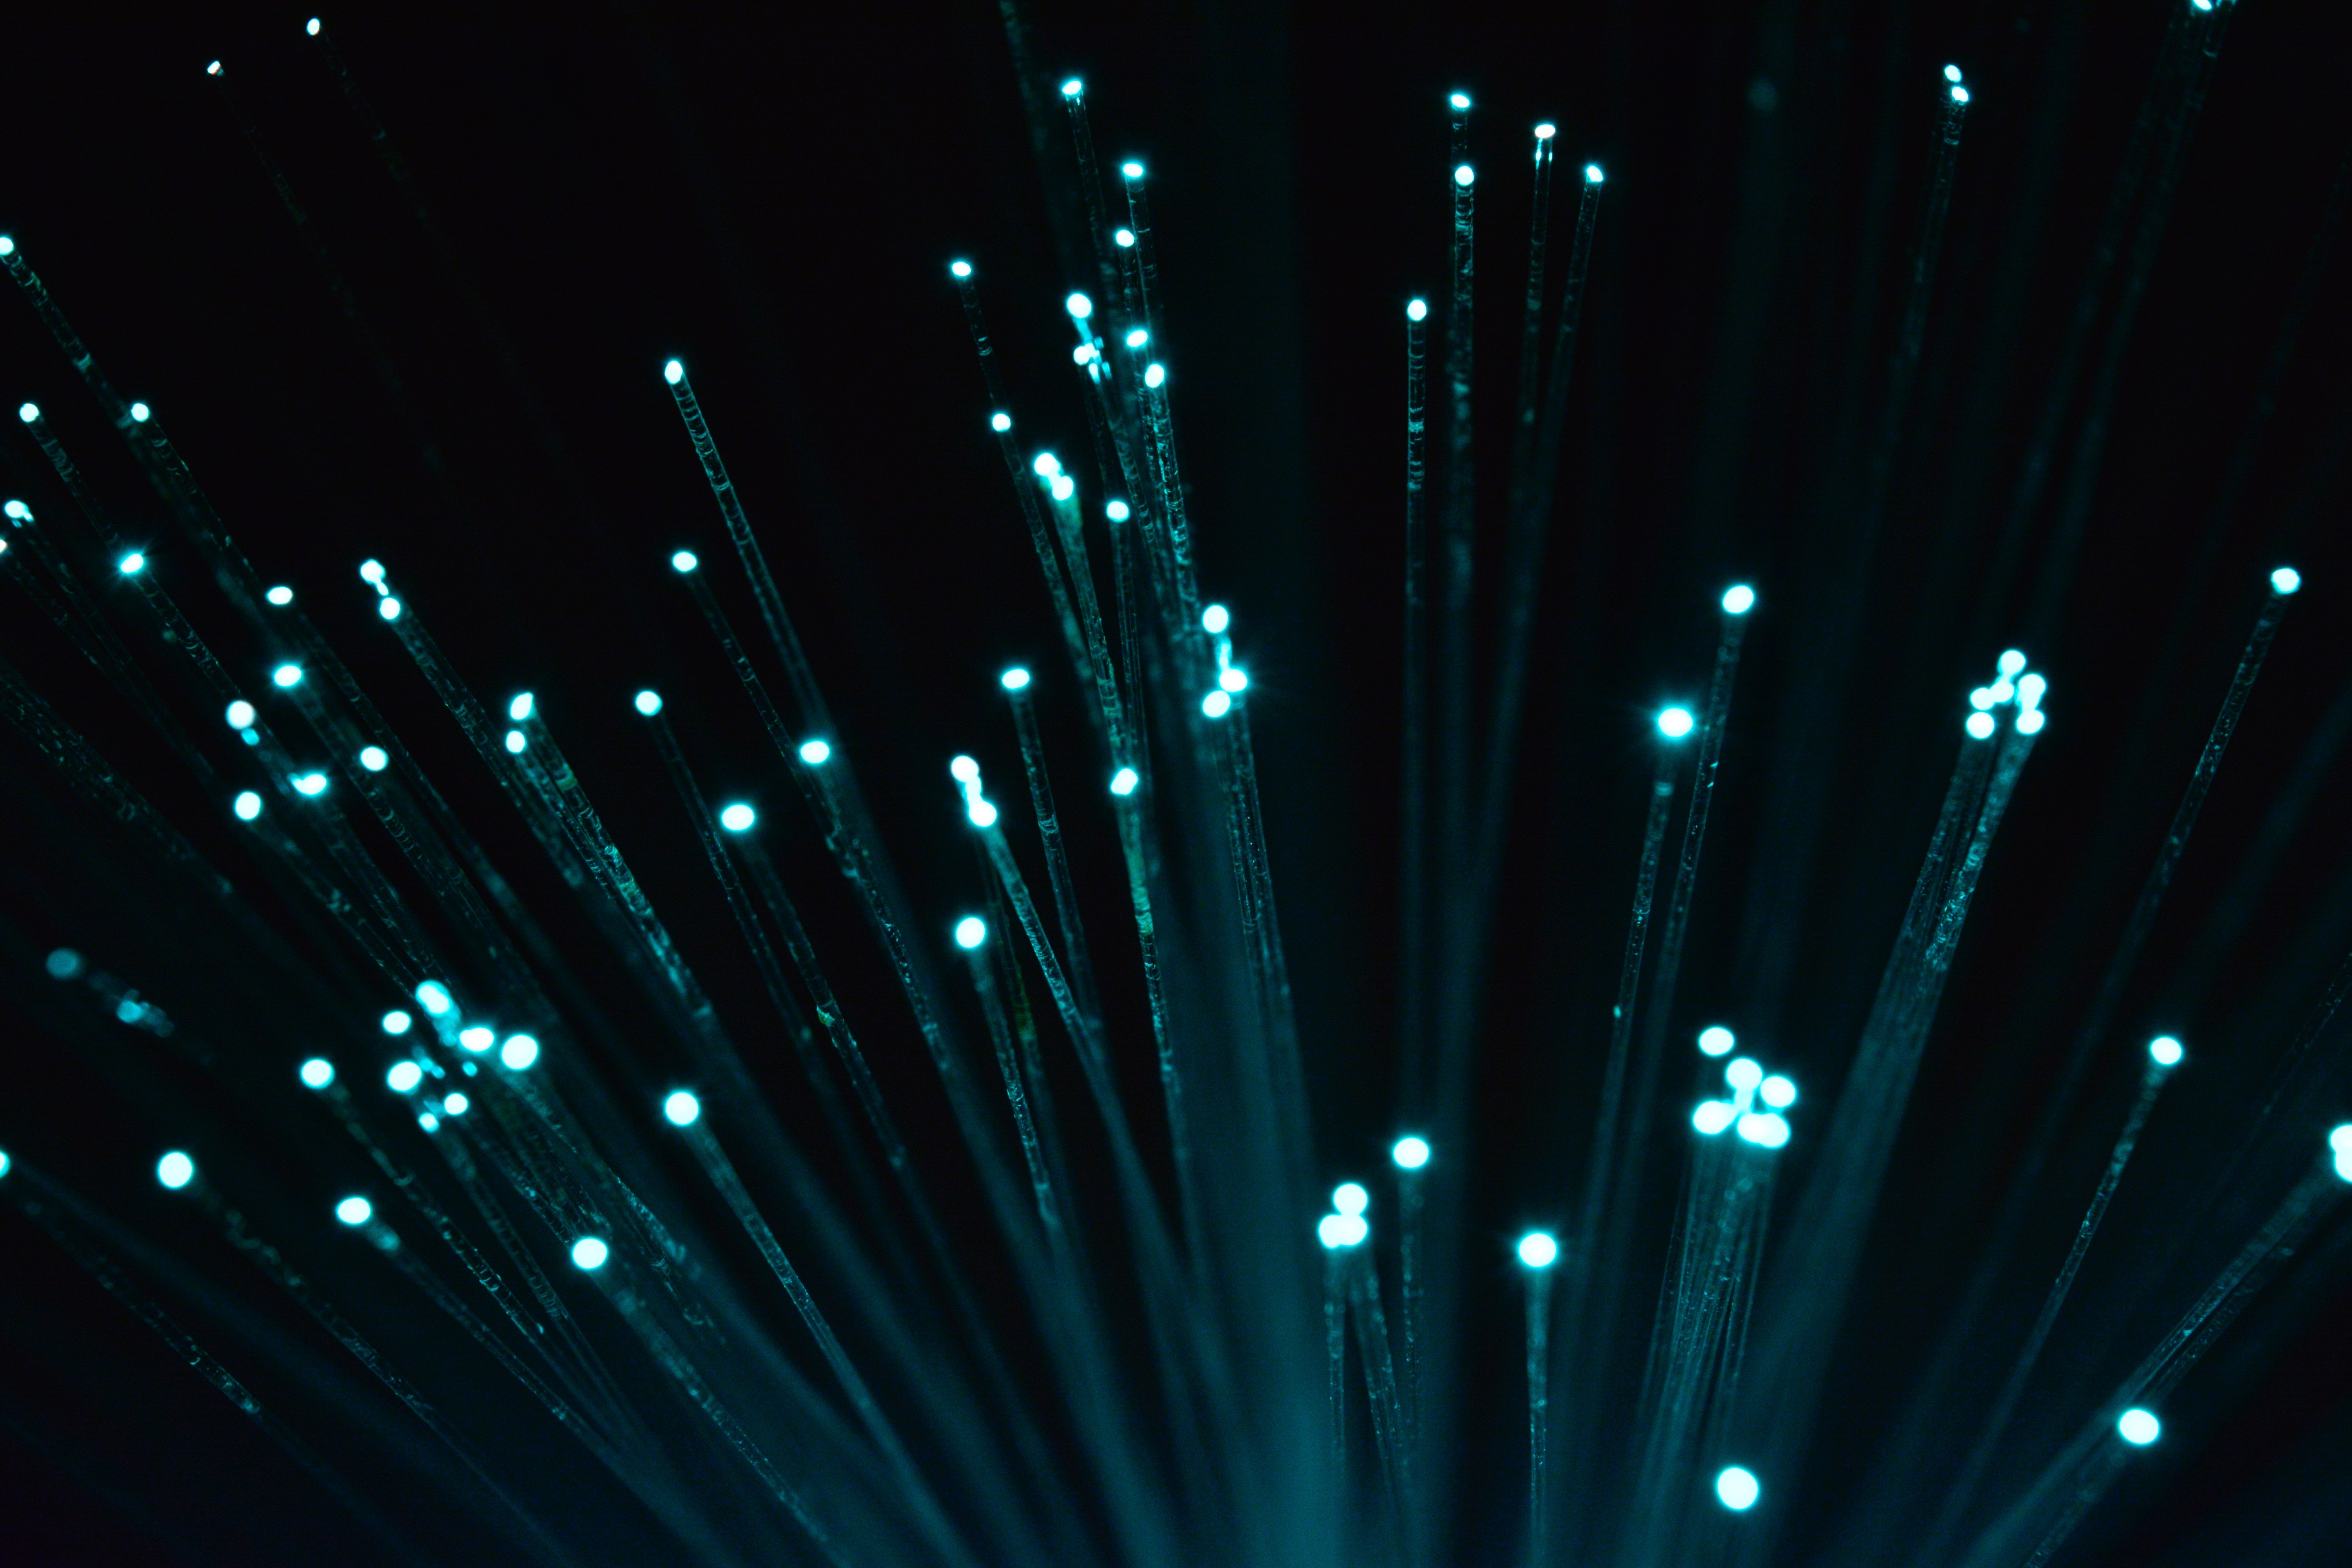
light, technology, cable, line, led, points of light, light pipe, glass fibres, cameras optics, electronic device, electronics accessory